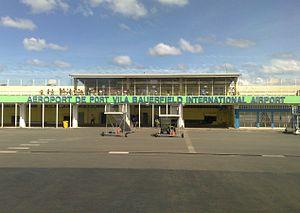
L’aéroport international Bauerfield est un aéroport situé à Port-Vila, au Vanuatu. C'est un petit aéroport de par sa taille, mais ses pistes ont une capacité et une longueur suffisantes pour accueillir de grands avions comme les Boeing 767. C'est le hub de la compagnie aérienne du Vanuatu, Air Vanuatu.